Wald, Bern

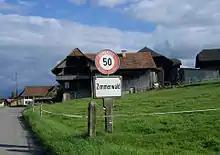
Village entrance of Zimmerwald

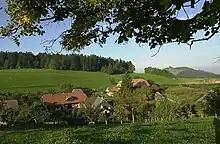
Englisberg village from the southwest

Wald has a population of . , 5.7% of the population are resident foreign nationals. Between the last 2 years (2010-2012) the population changed at a rate of 0.8%. Migration accounted for -0.3%, while births and deaths accounted for 0.9%.